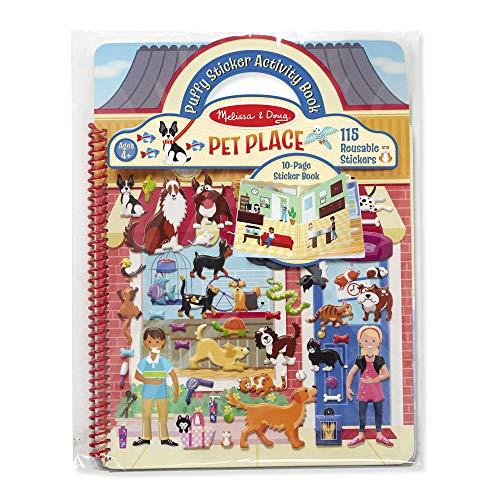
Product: Melissa & Doug Pet Place Puffy Sticker Activity Book (Reusable Puffy Sticker Play Set, 10 Pages, 115 Stickers, Great Gift for Girls and Boys – Best for 4, 5, 6, 7 and 8 Year Olds)
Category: Toys & Games | Arts & Crafts
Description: PET-THEMED PUFFY STICKER PLAY SET: The Melissa and Doug Pet Place Puffy Sticker Activity Book includes 115 reusable puffy stickers and features 10 pages of backgrounds with pet themes.
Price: $6.22
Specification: ProductDimensions:0.2x8.5x11.5inches|ItemWeight:5.6ounces|ShippingWeight:5.6ounces(Viewshippingratesandpolicies)|DomesticShipping:ItemcanbeshippedwithinU.S.|InternationalShipping:ThisitemcanbeshippedtoselectcountriesoutsideoftheU.S.LearnMore|ASIN:B016B6DJSQ|Itemmodelnumber:9429|Manufacturerrecommendedage:4-8years